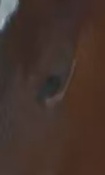
Face region: eyes (orbital_tightening_and_eye_area)
Pain indicator: moderately_present